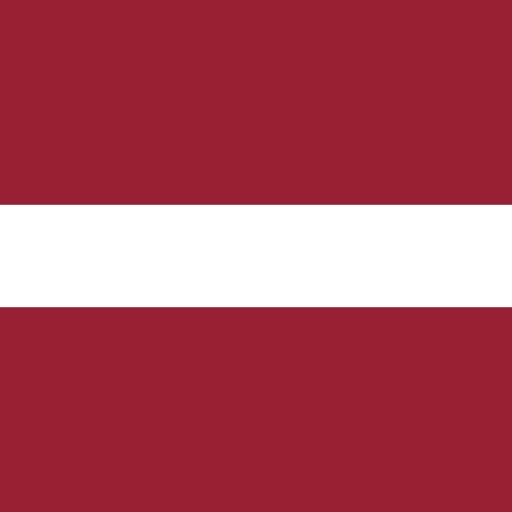
Latvia
Features Use In: 🇱🇻 Top Up Available: Yes Data Only: Yes SMS: No Calls: No, only through apps (VOIP) Compatibility: Check compatibility Description Get highest speeds in Europe eSIM with this eSIM plan. Start your eSIM instantly upon arrival in Europe and enjoy high-speed data with no hidden roaming fees. This is a full speed data plan. Technical Specs Pre-Activation Days: 180 Days Data Exit Country: UK, Norway Hotspot: Yes Speed Reduction: No Coverage: LV Networks: LV - Tele2 5G, LMT 5G, Bite 5G Supported Countries: Latvia
Category: Electronics > Communications > Telephony > Mobile & Smart Phone Accessories > Mobile Phone Pre-Paid Cards & SIM Cards > SIM Cards